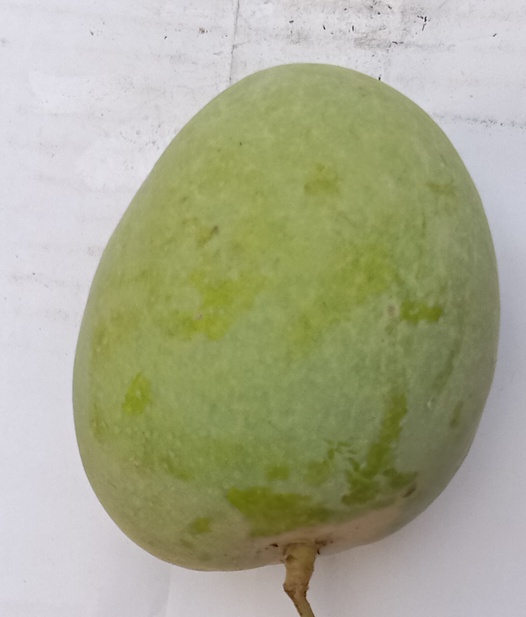
Mango variety: Anwar Ratool